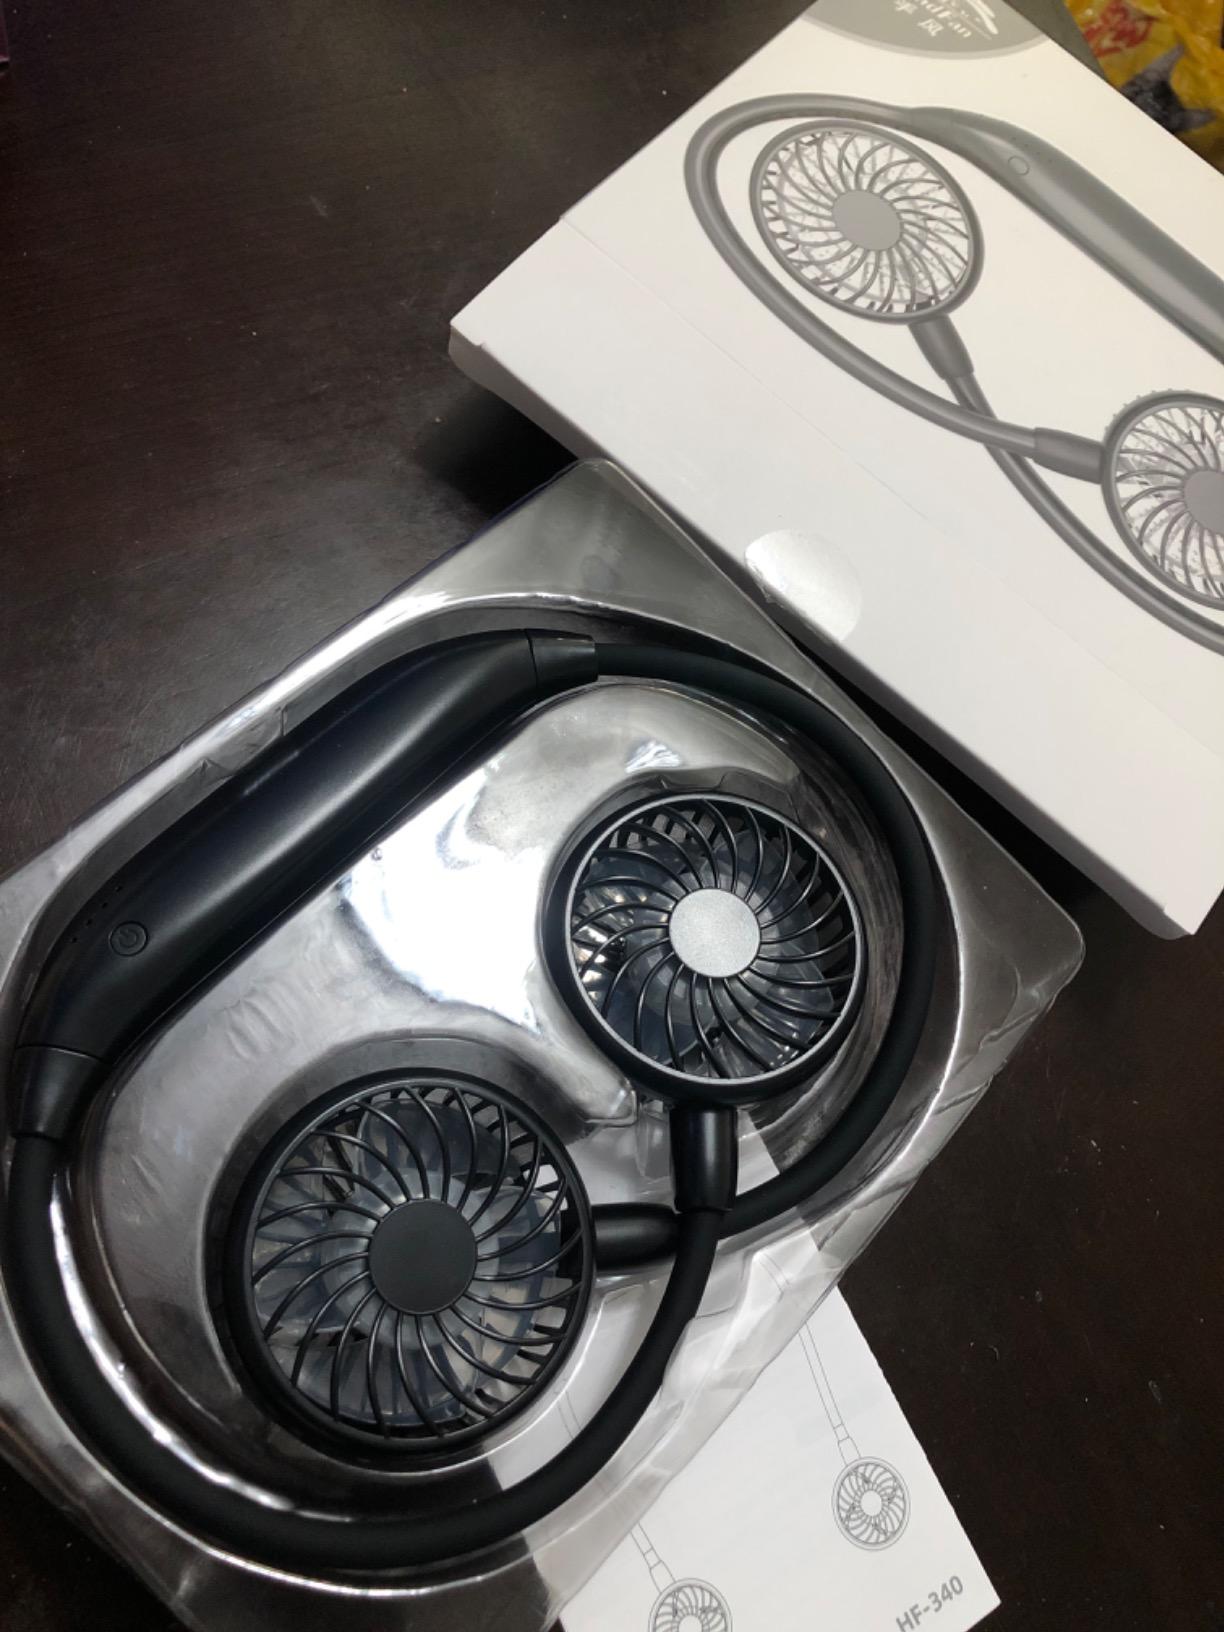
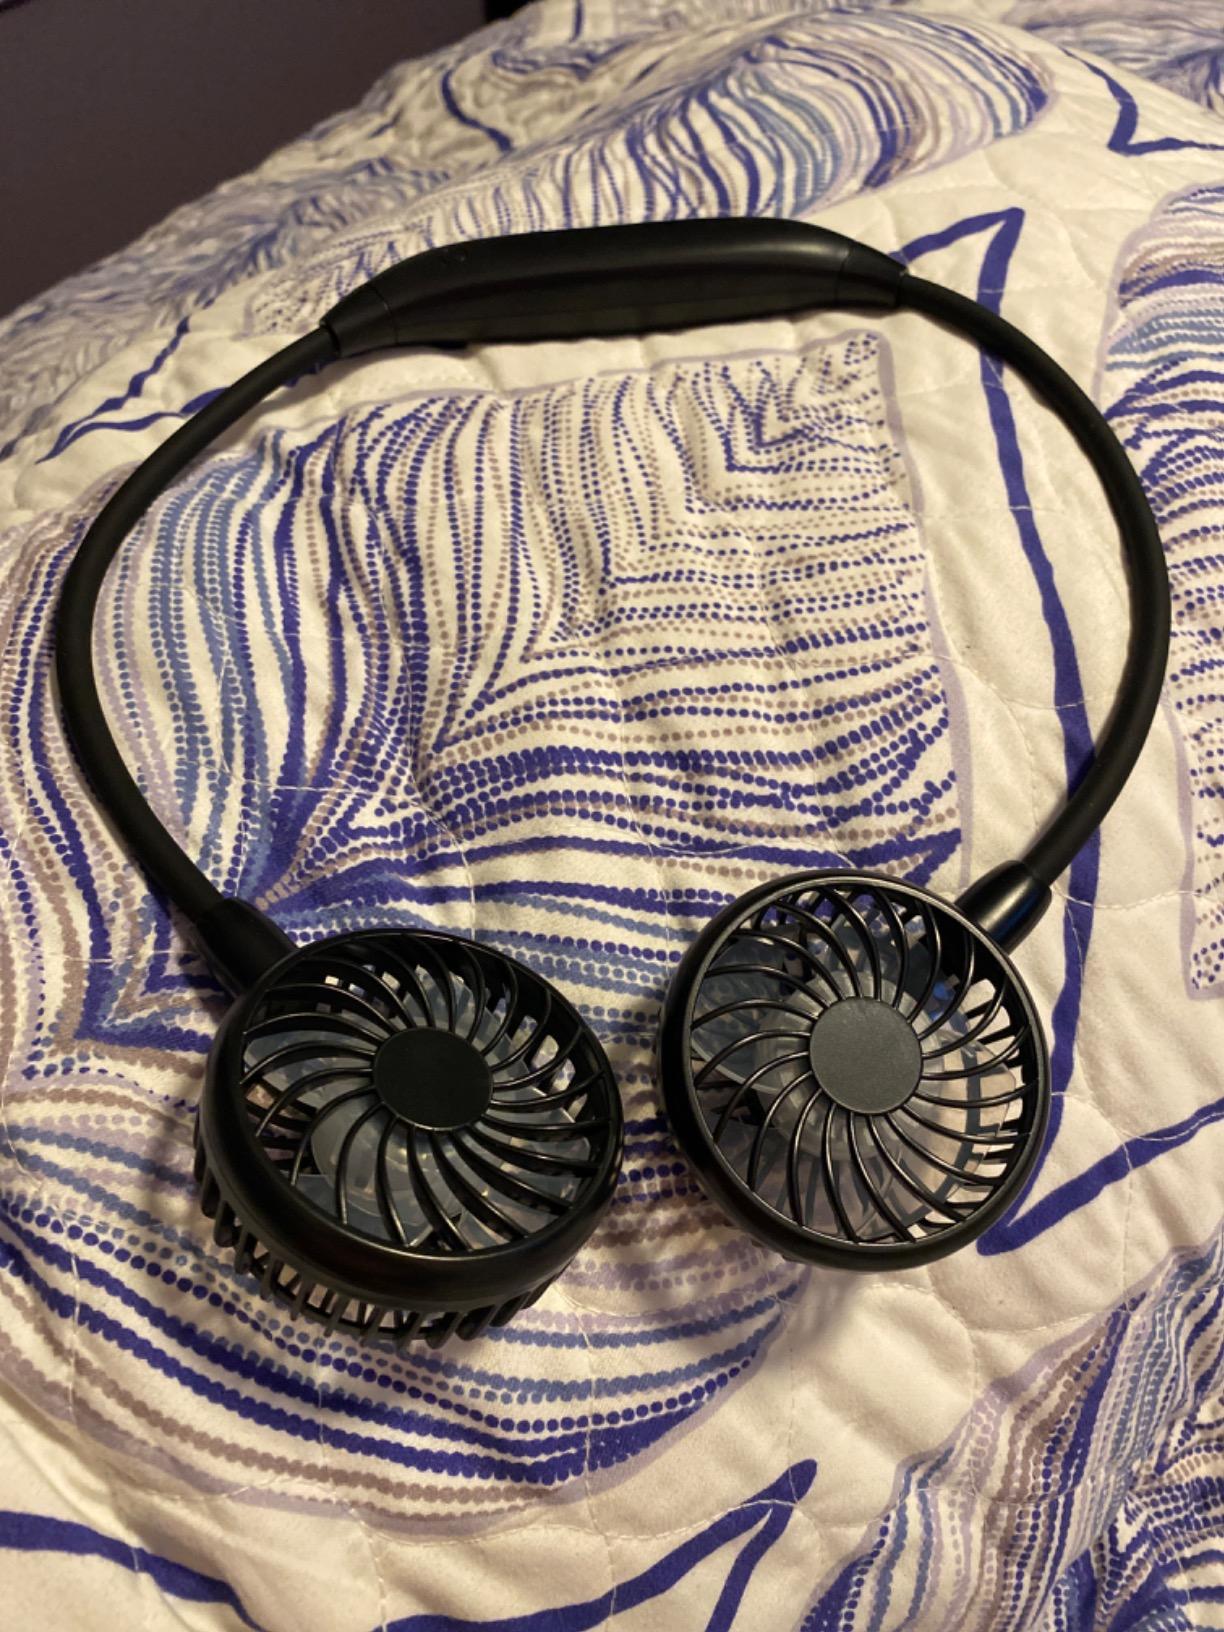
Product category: fan
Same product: yes